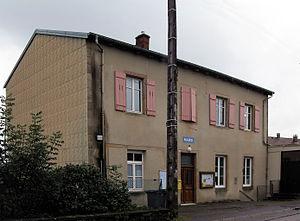
La mairie des Vallois
Les Vallois est une commune française située dans le département des Vosges, en région Grand Est.